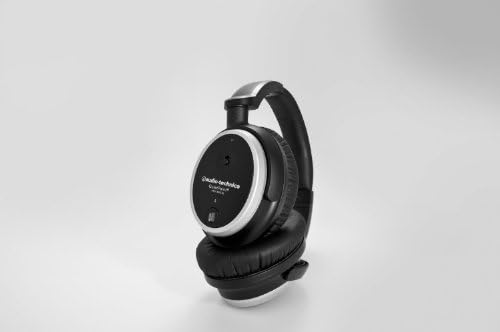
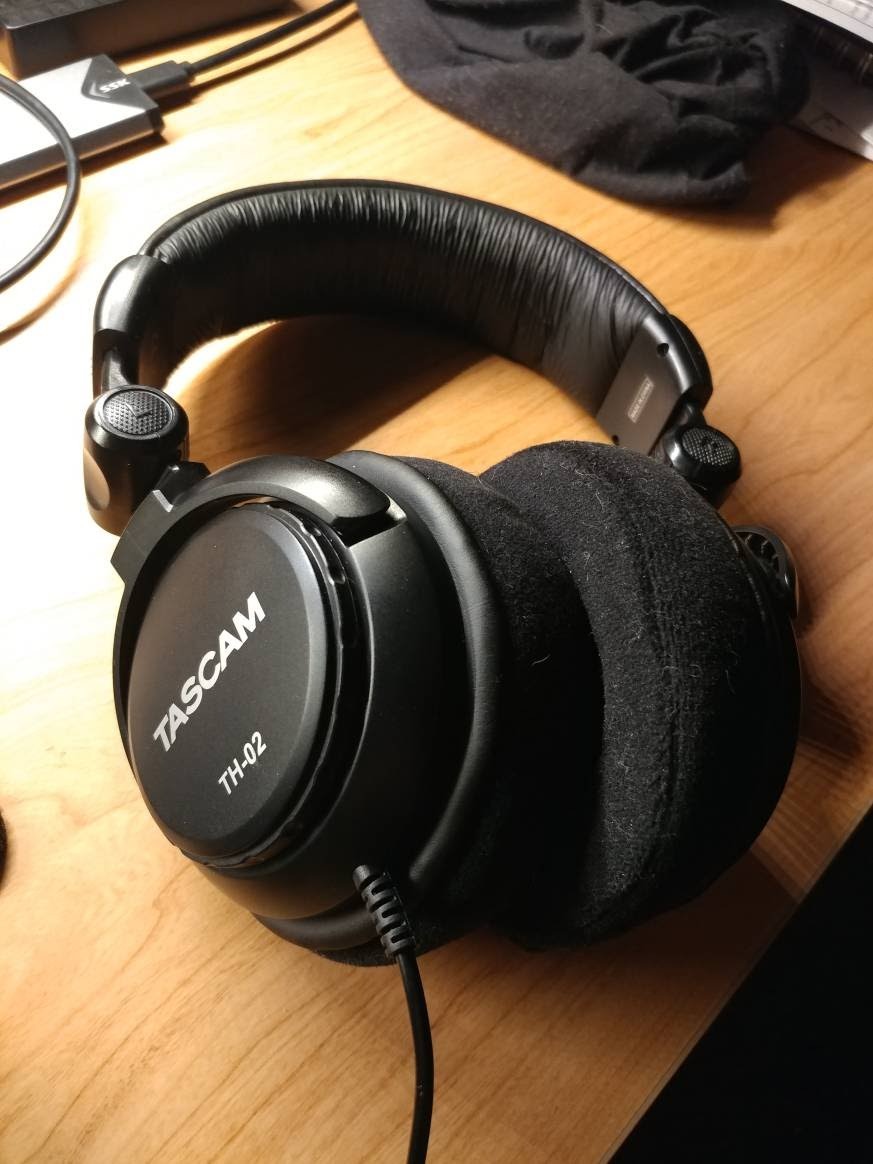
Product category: headphones
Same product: no